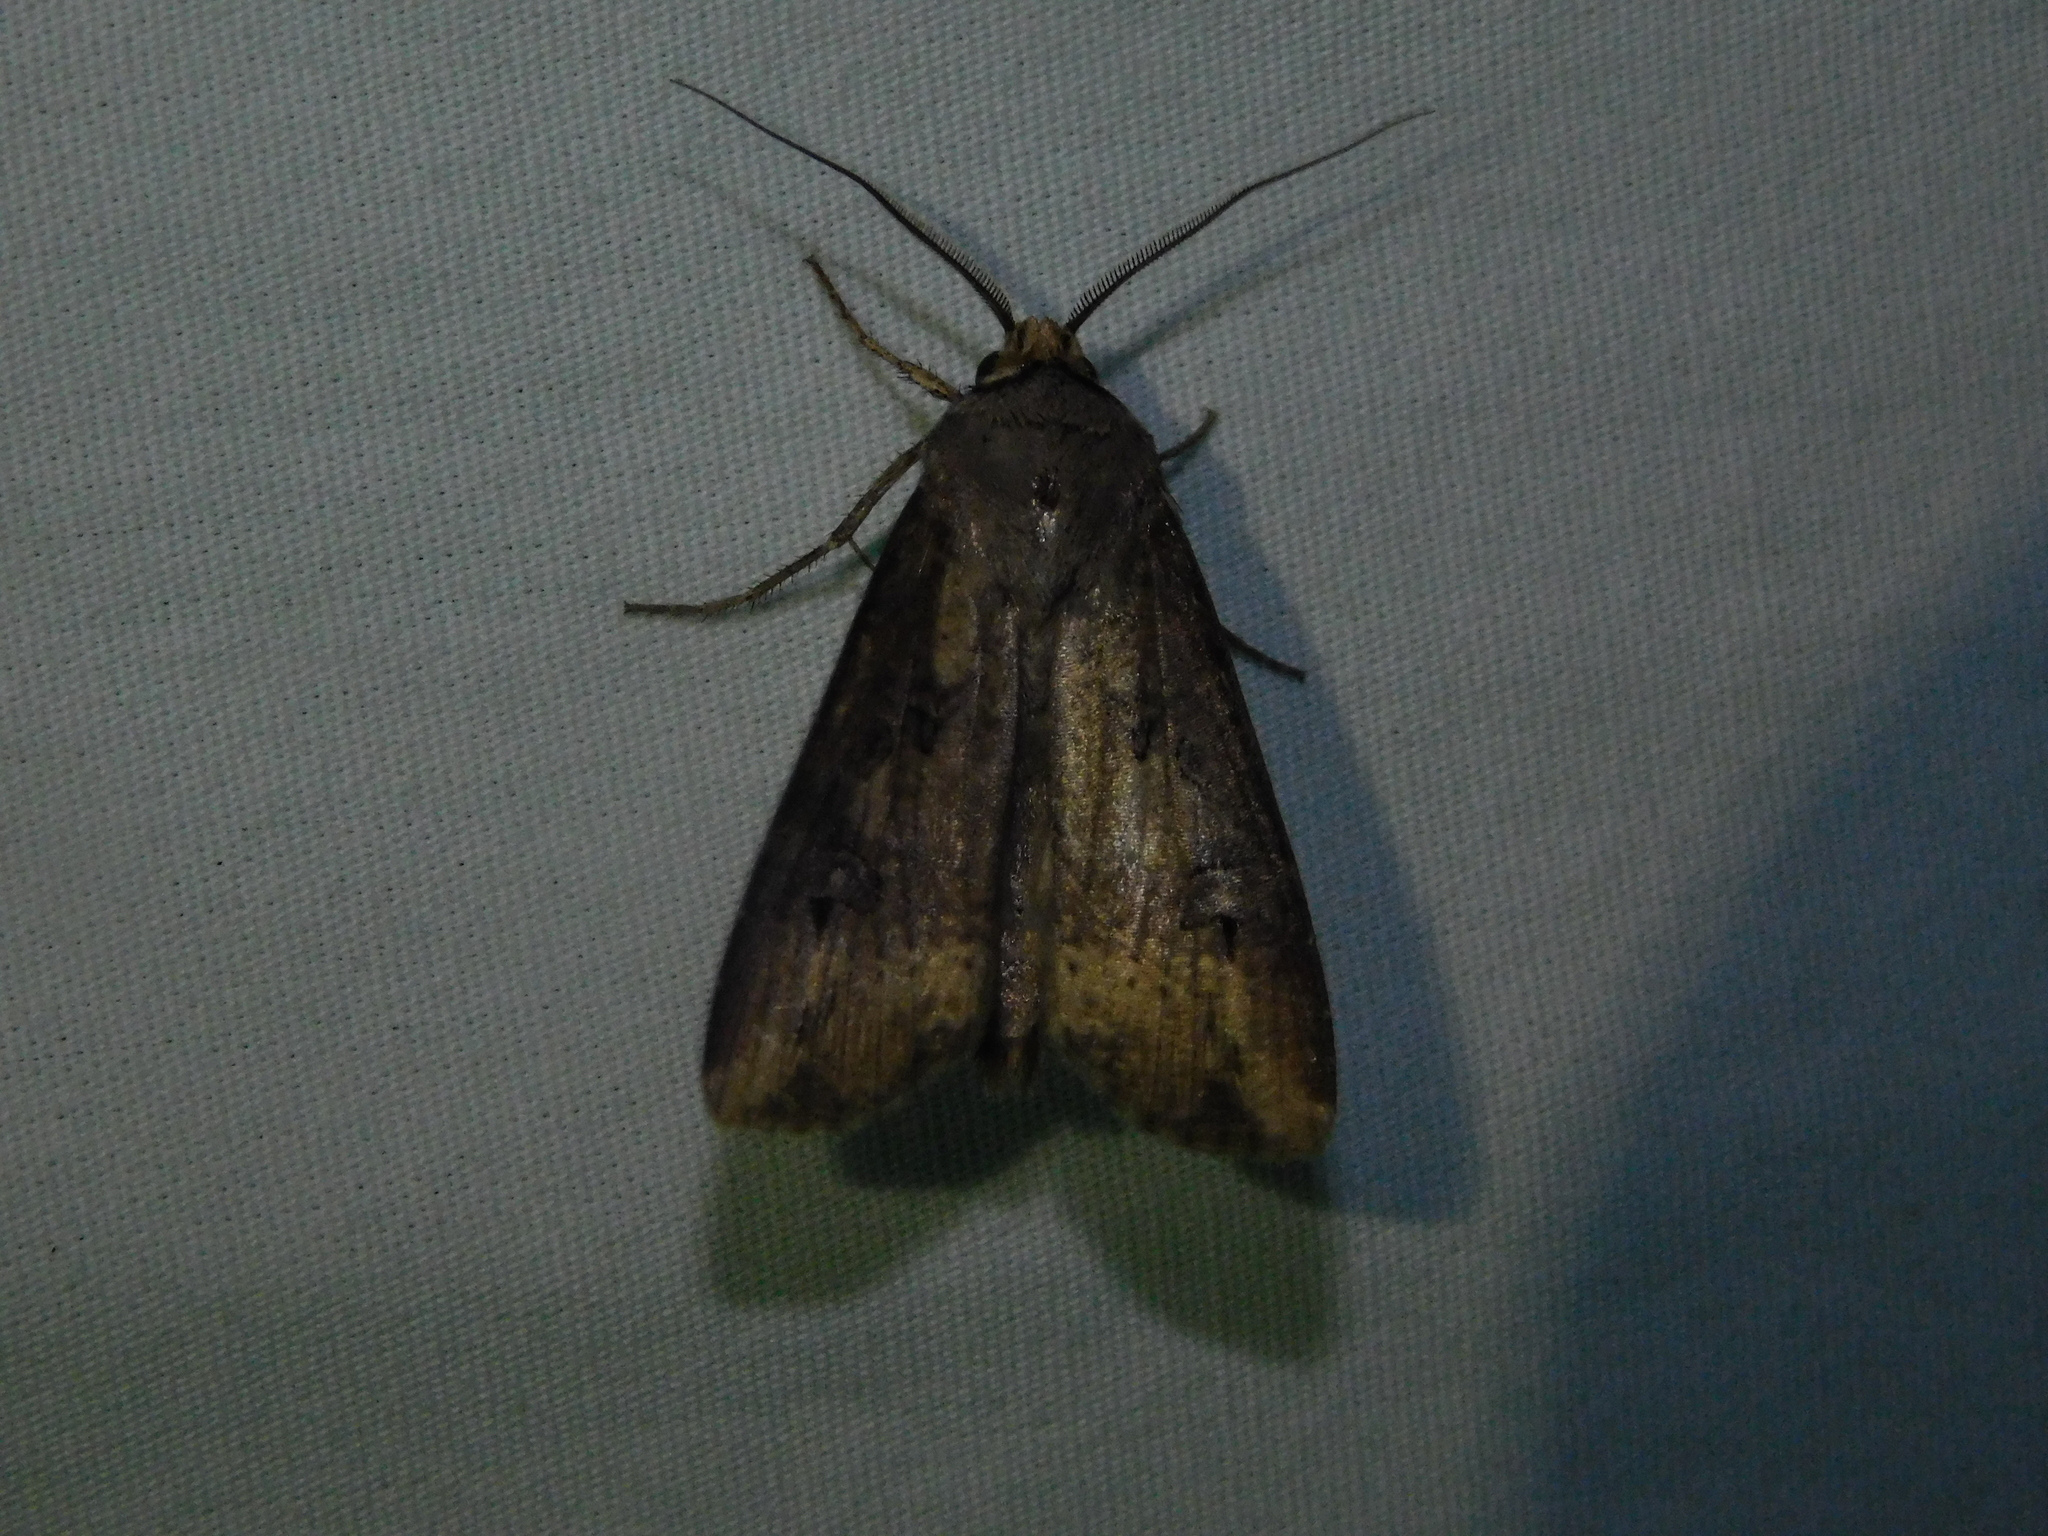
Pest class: cutworms